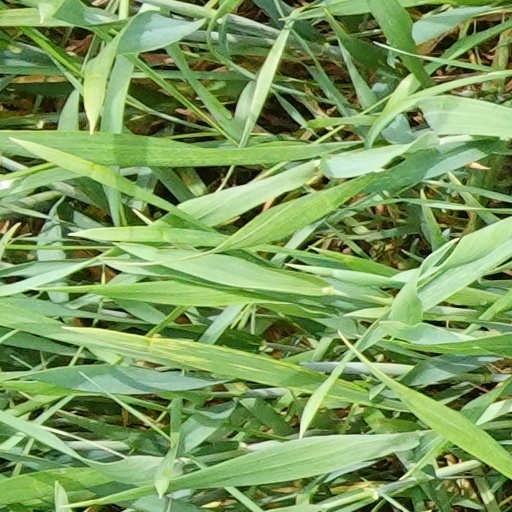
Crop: wheat